Shenzhen I/O

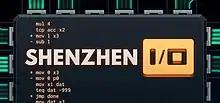

Shenzhen I/O is a puzzle video game and programming game developed by Zachtronics for Microsoft Windows, Linux, and macOS-based personal computers. The game was released in November 2016.